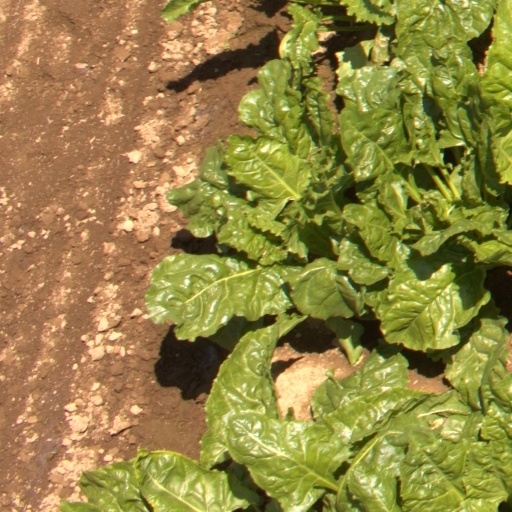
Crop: sugar beet